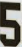
Number: 5